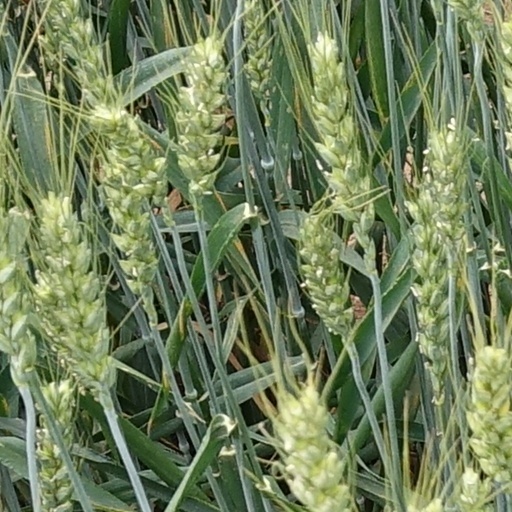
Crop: wheat